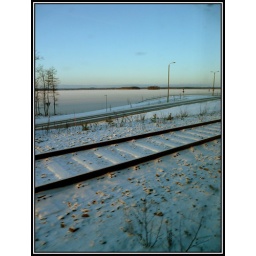
(The spots in the sky are just because the train window was dirty...)